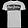
Label: T - shirt / top